Eastern Air Lines Flight 66

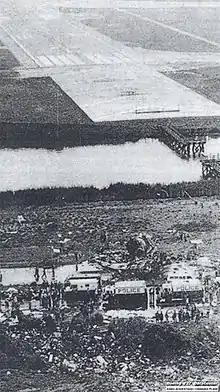
View of the accident site

Eastern Air Lines Flight 66 was a regularly scheduled flight from New Orleans to New York City that crashed on June 24, 1975, while on approach to New York's John F. Kennedy International Airport, killing 113 of the 124 people on board. The accident was determined to be caused by wind shear caused by a microburst, but the failure of the airport and the flight crew to recognize the severe weather hazard was also a contributing factor.